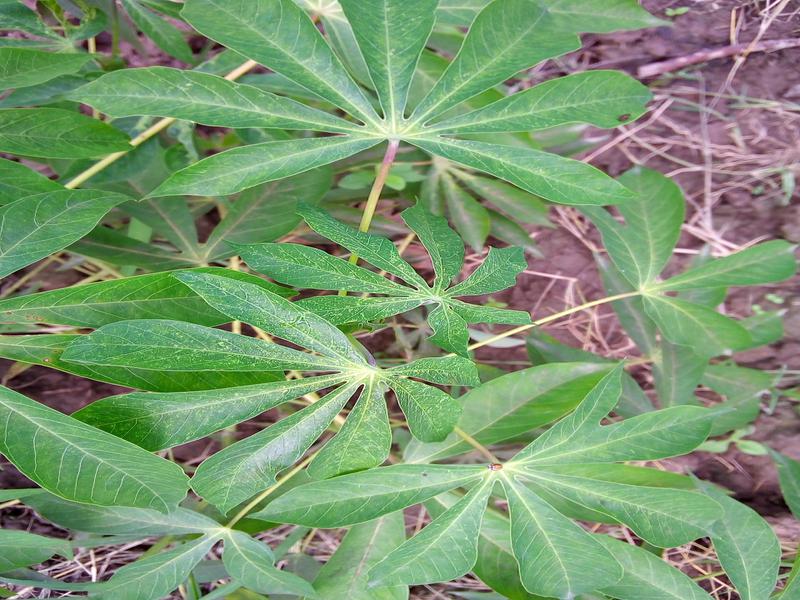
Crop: cassava
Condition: green_mottle